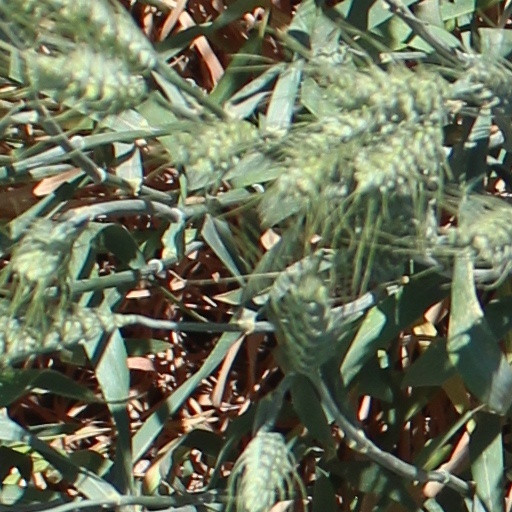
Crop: wheat